West African cuisine

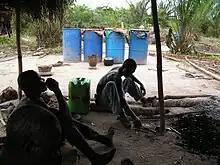
Local distillation of palm wine in Ghana

Malt drinks such as Supermalt and fresh coconut water are popular beverages in West Africa. As for alcoholic drinks, palm wine is a common beverage made from the fermented sap of various types of palm trees and is usually sold in sweet (less-fermented, retaining more of the sap's sugar) or sour (fermented longer, making it stronger and less sweet) varieties. Beer from millet is also common.